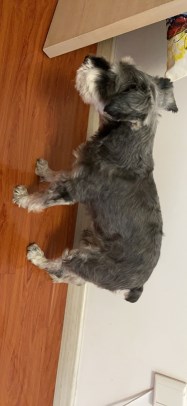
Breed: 2342-n000102-miniature_schnauzer